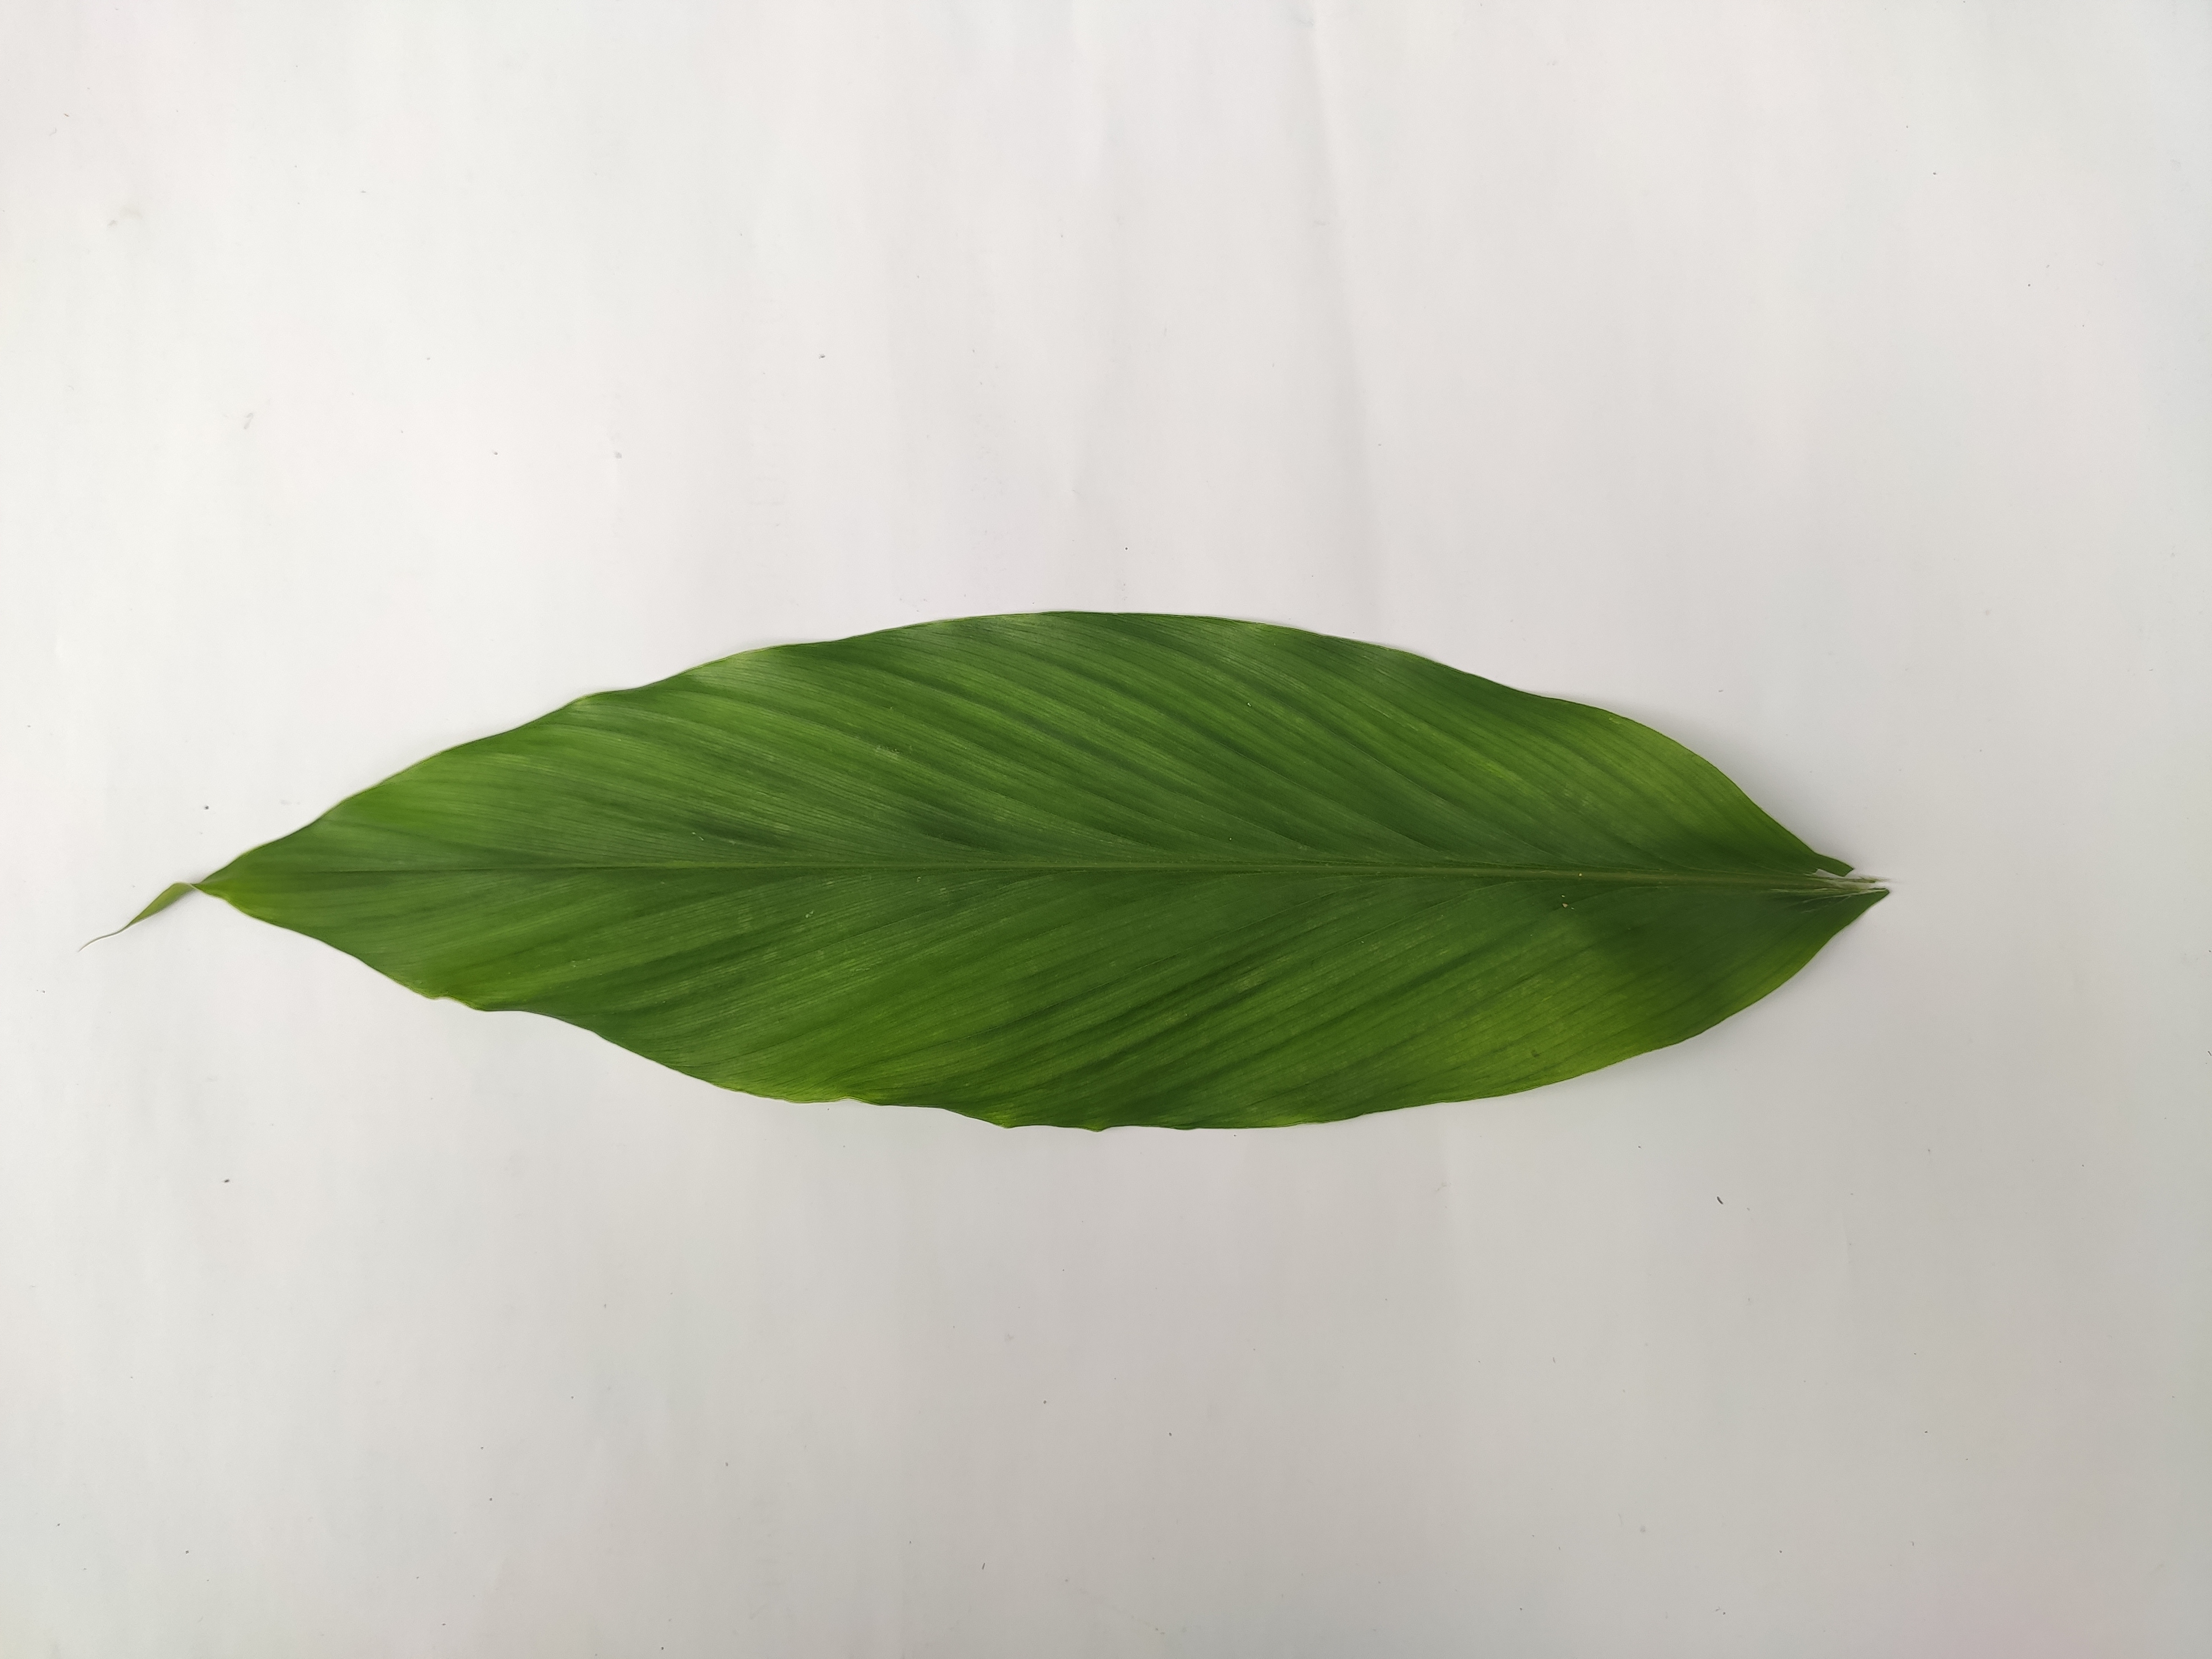
Label: Healthy_Leaf